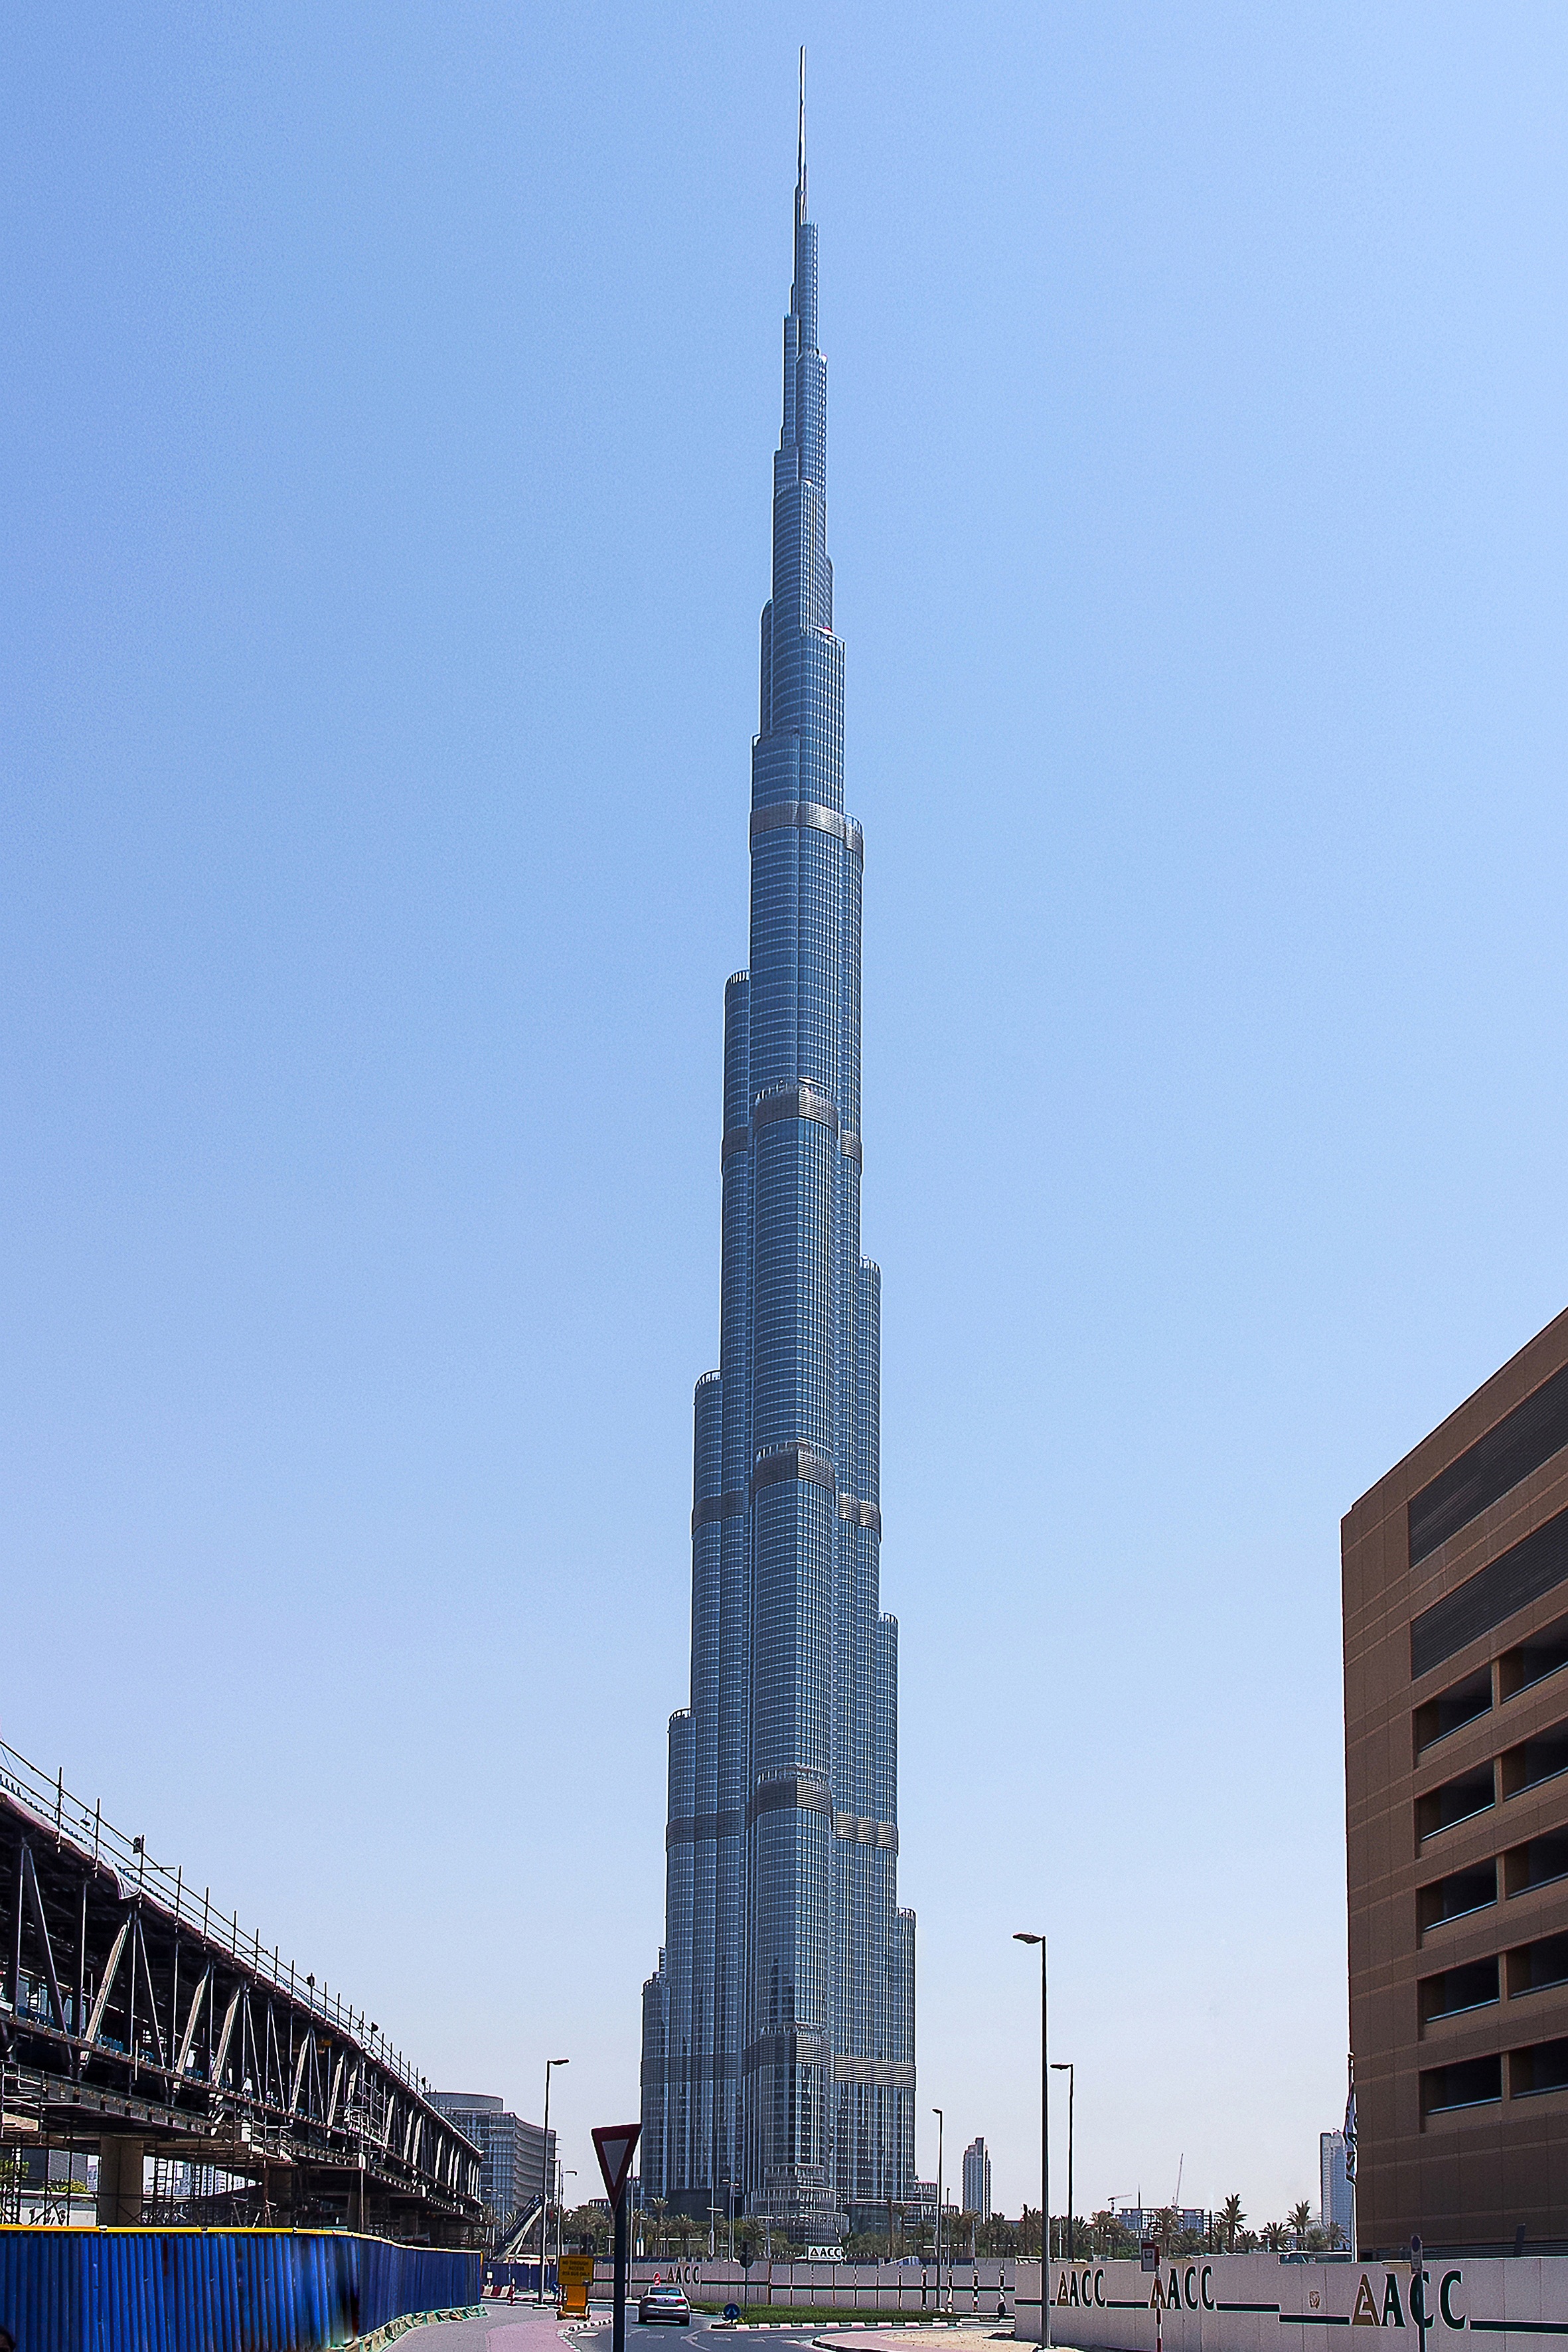
architecture, building, skyscraper, monument, cityscape, downtown, tower, landmark, tower block, spire, steeple, obelisk, dubai 2